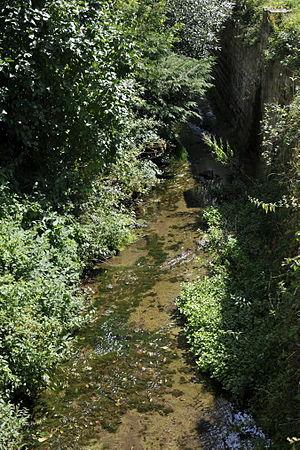
Kesselecksbaach près de Christnach